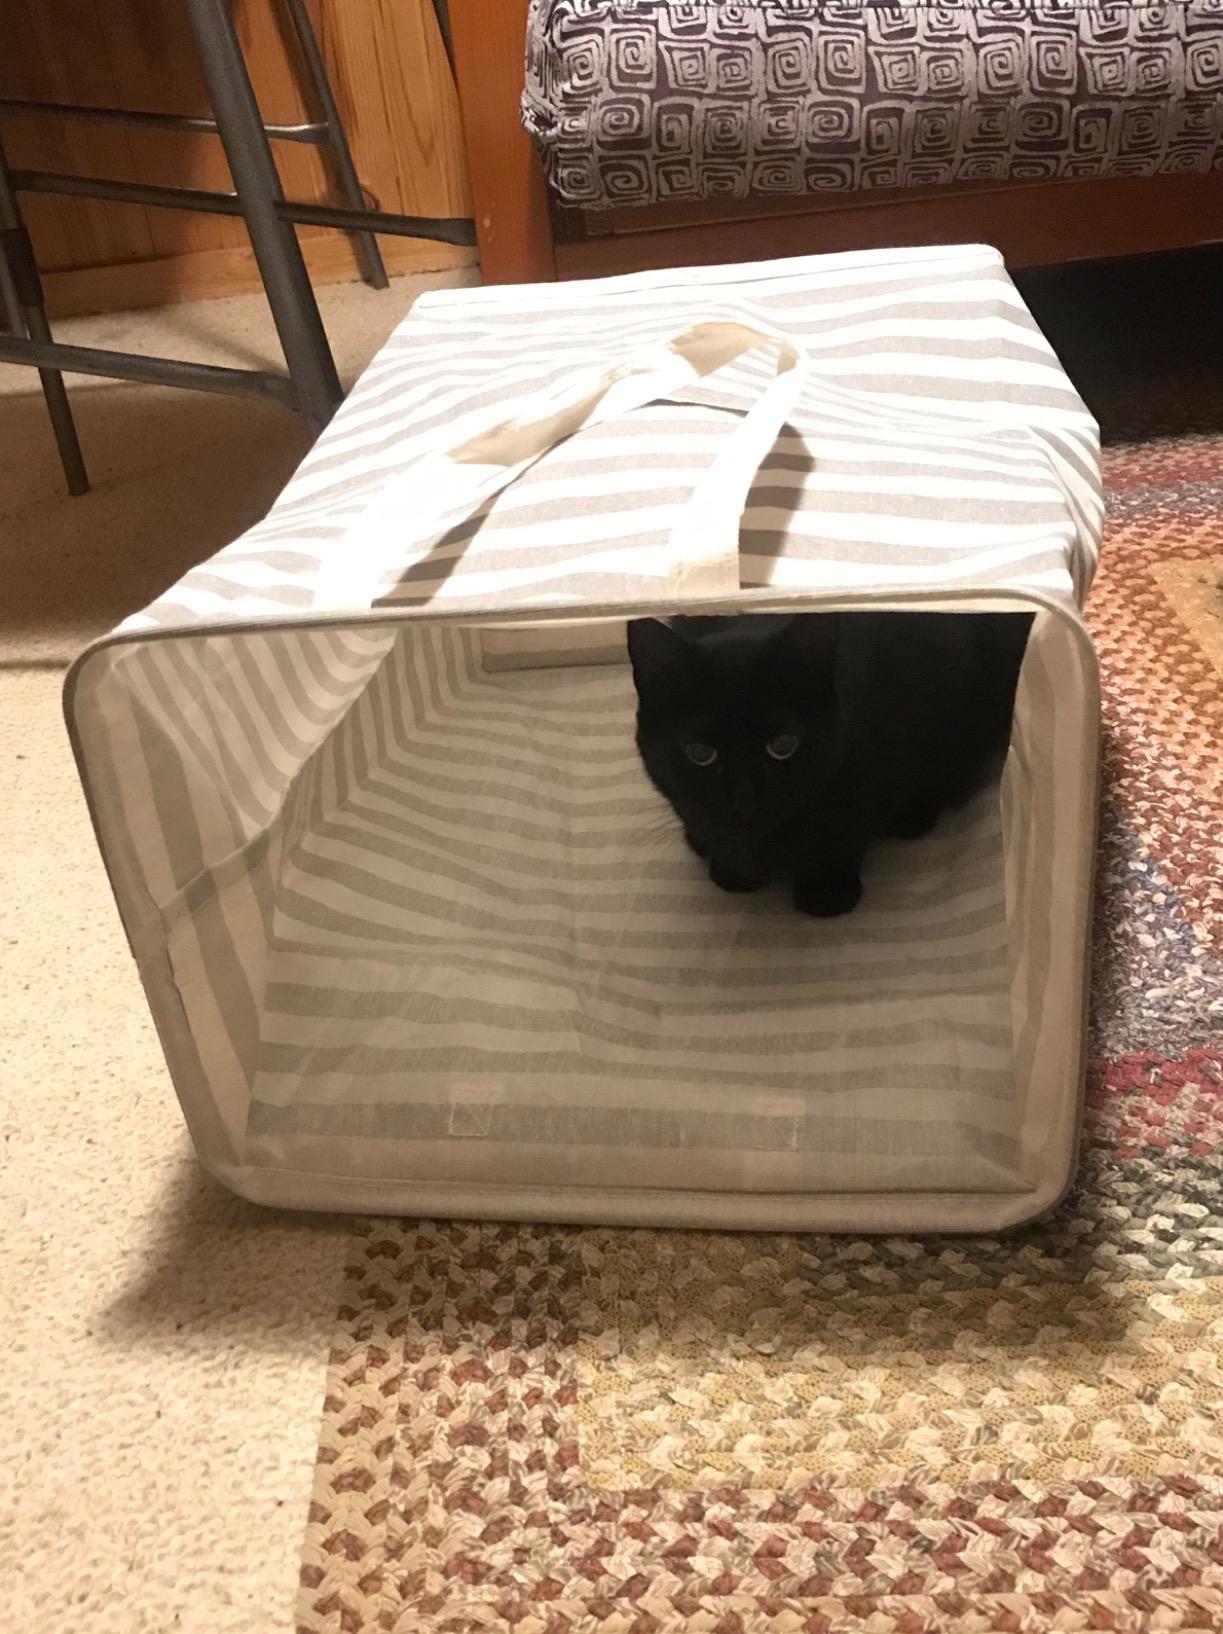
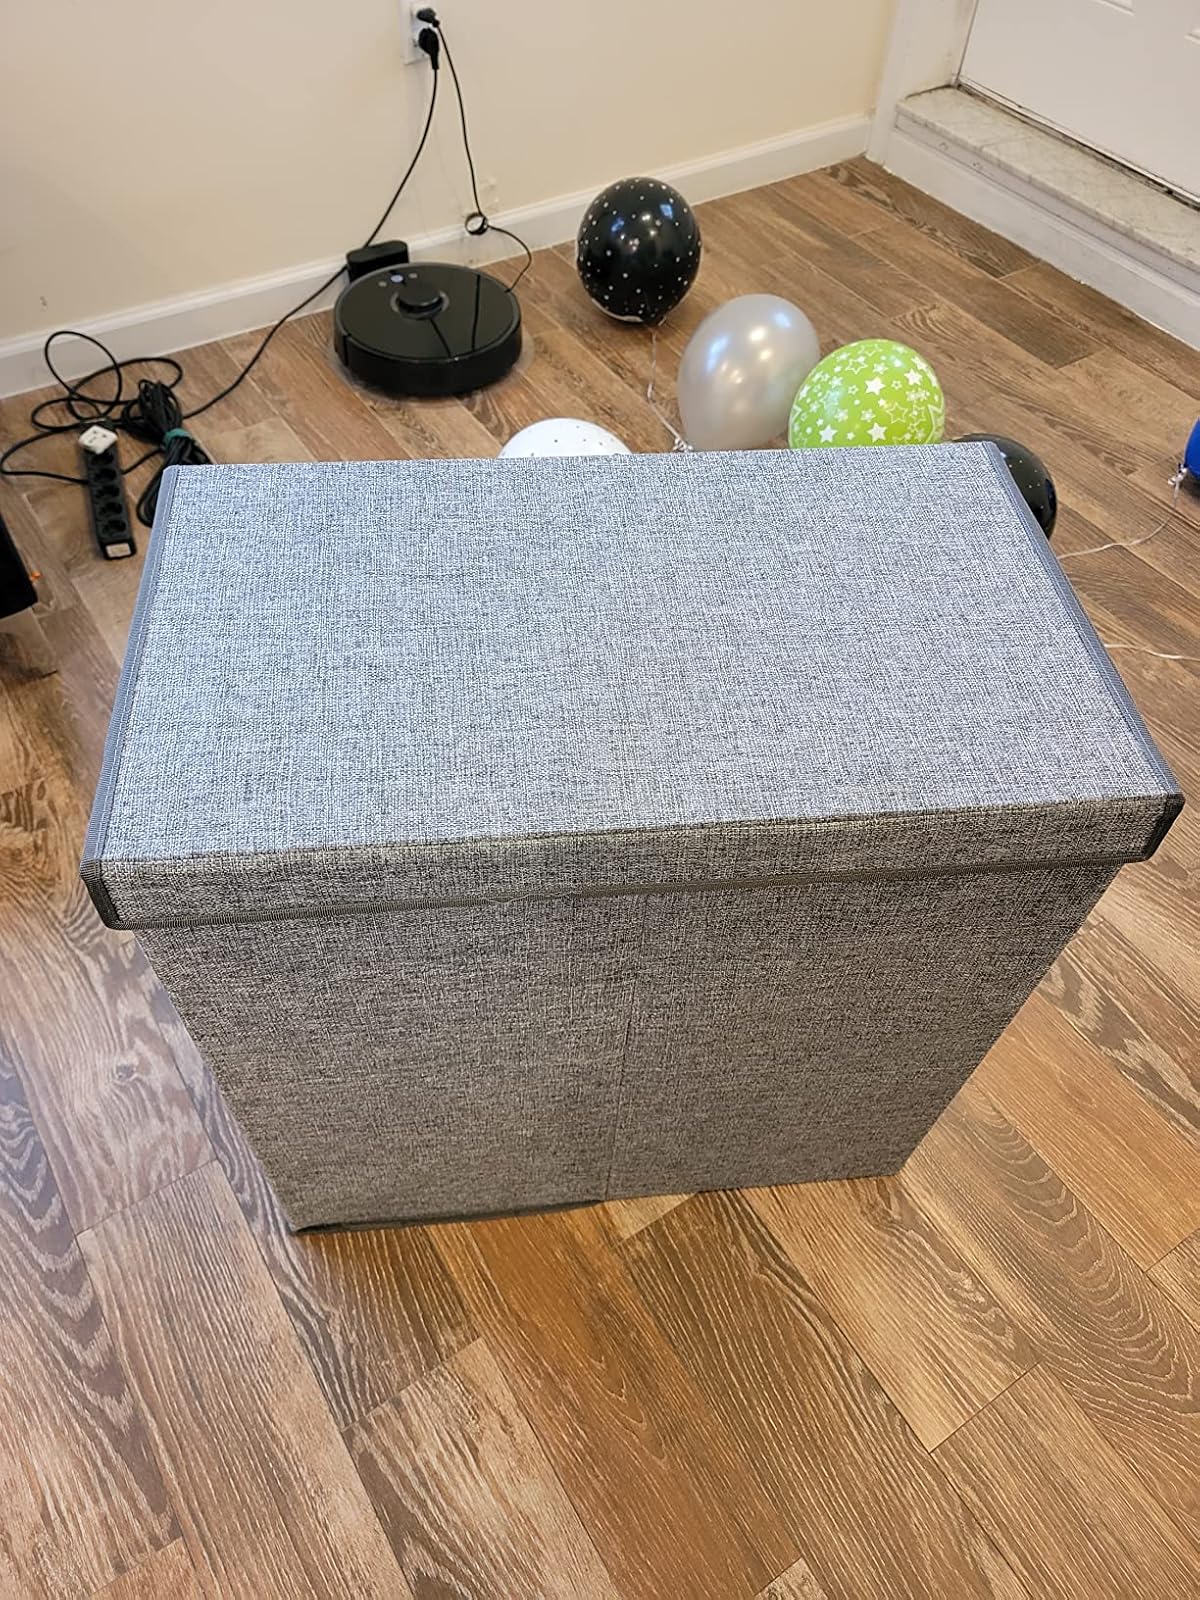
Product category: items_hamper
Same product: no